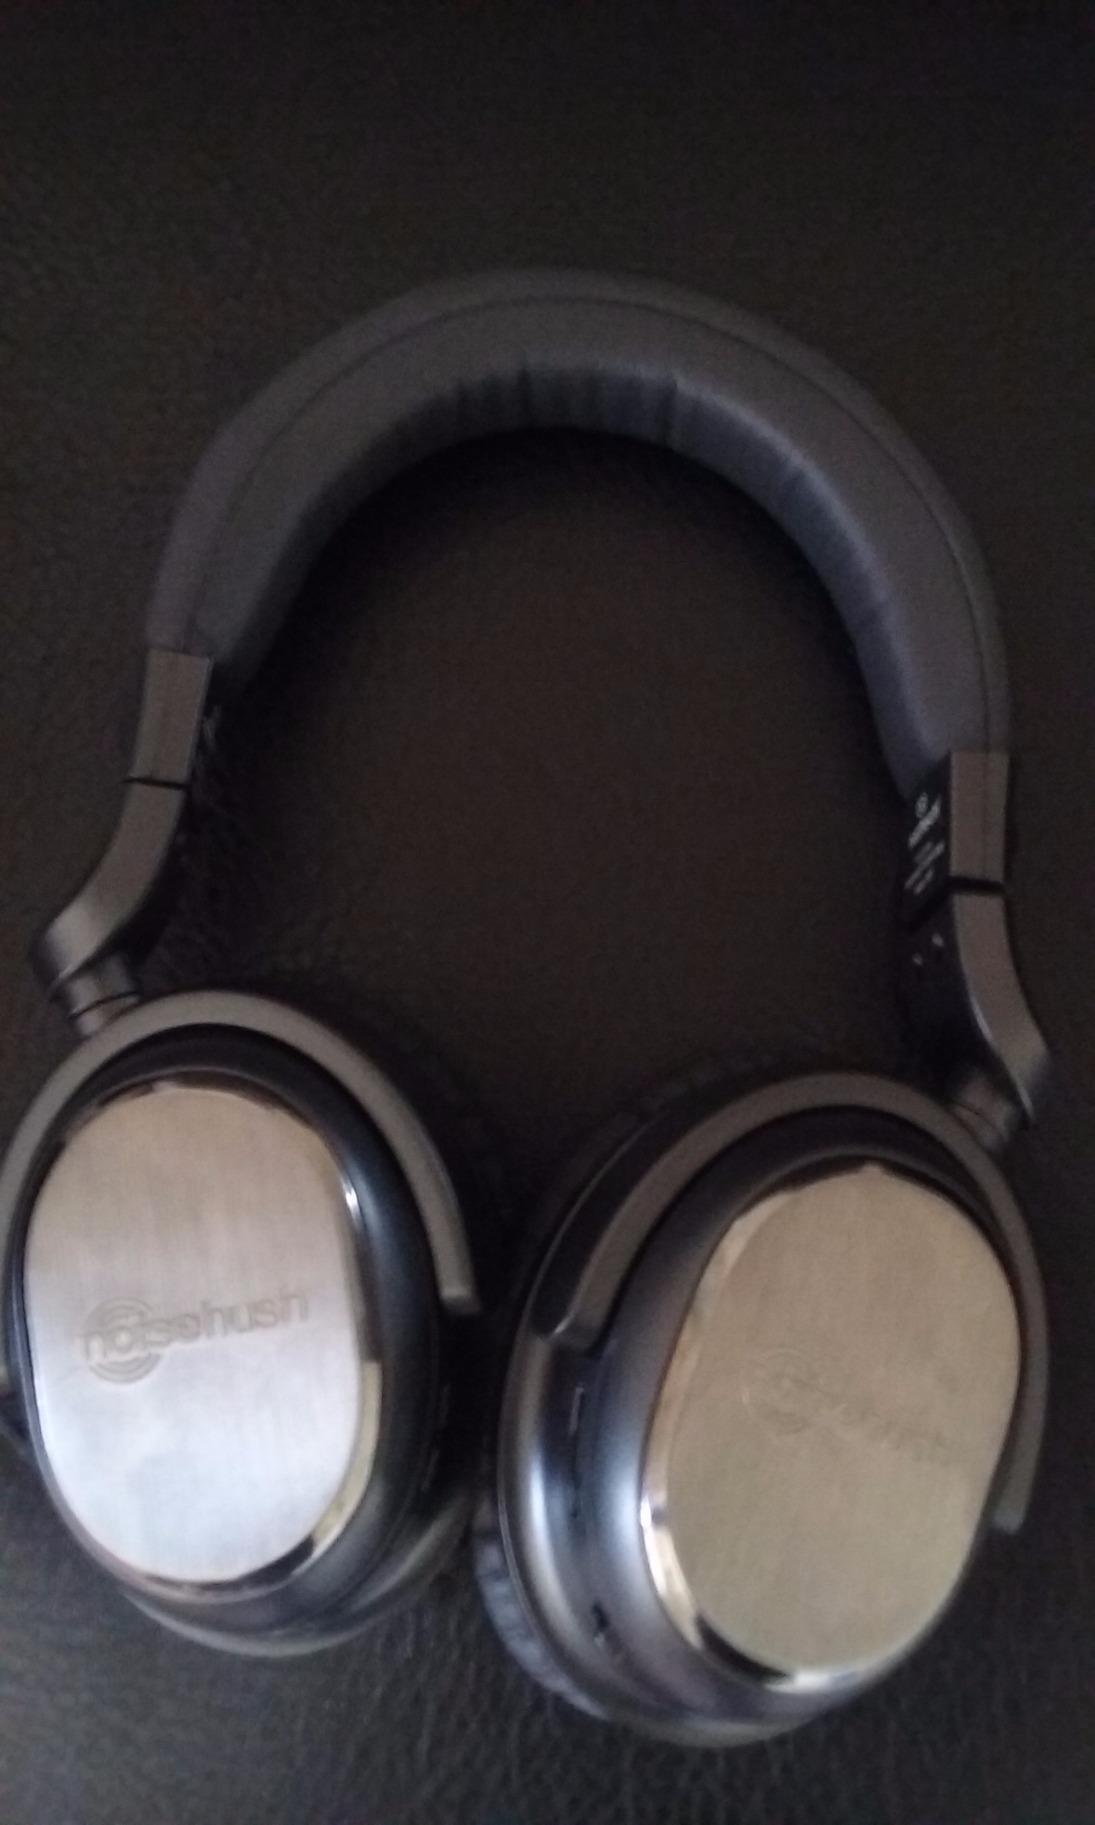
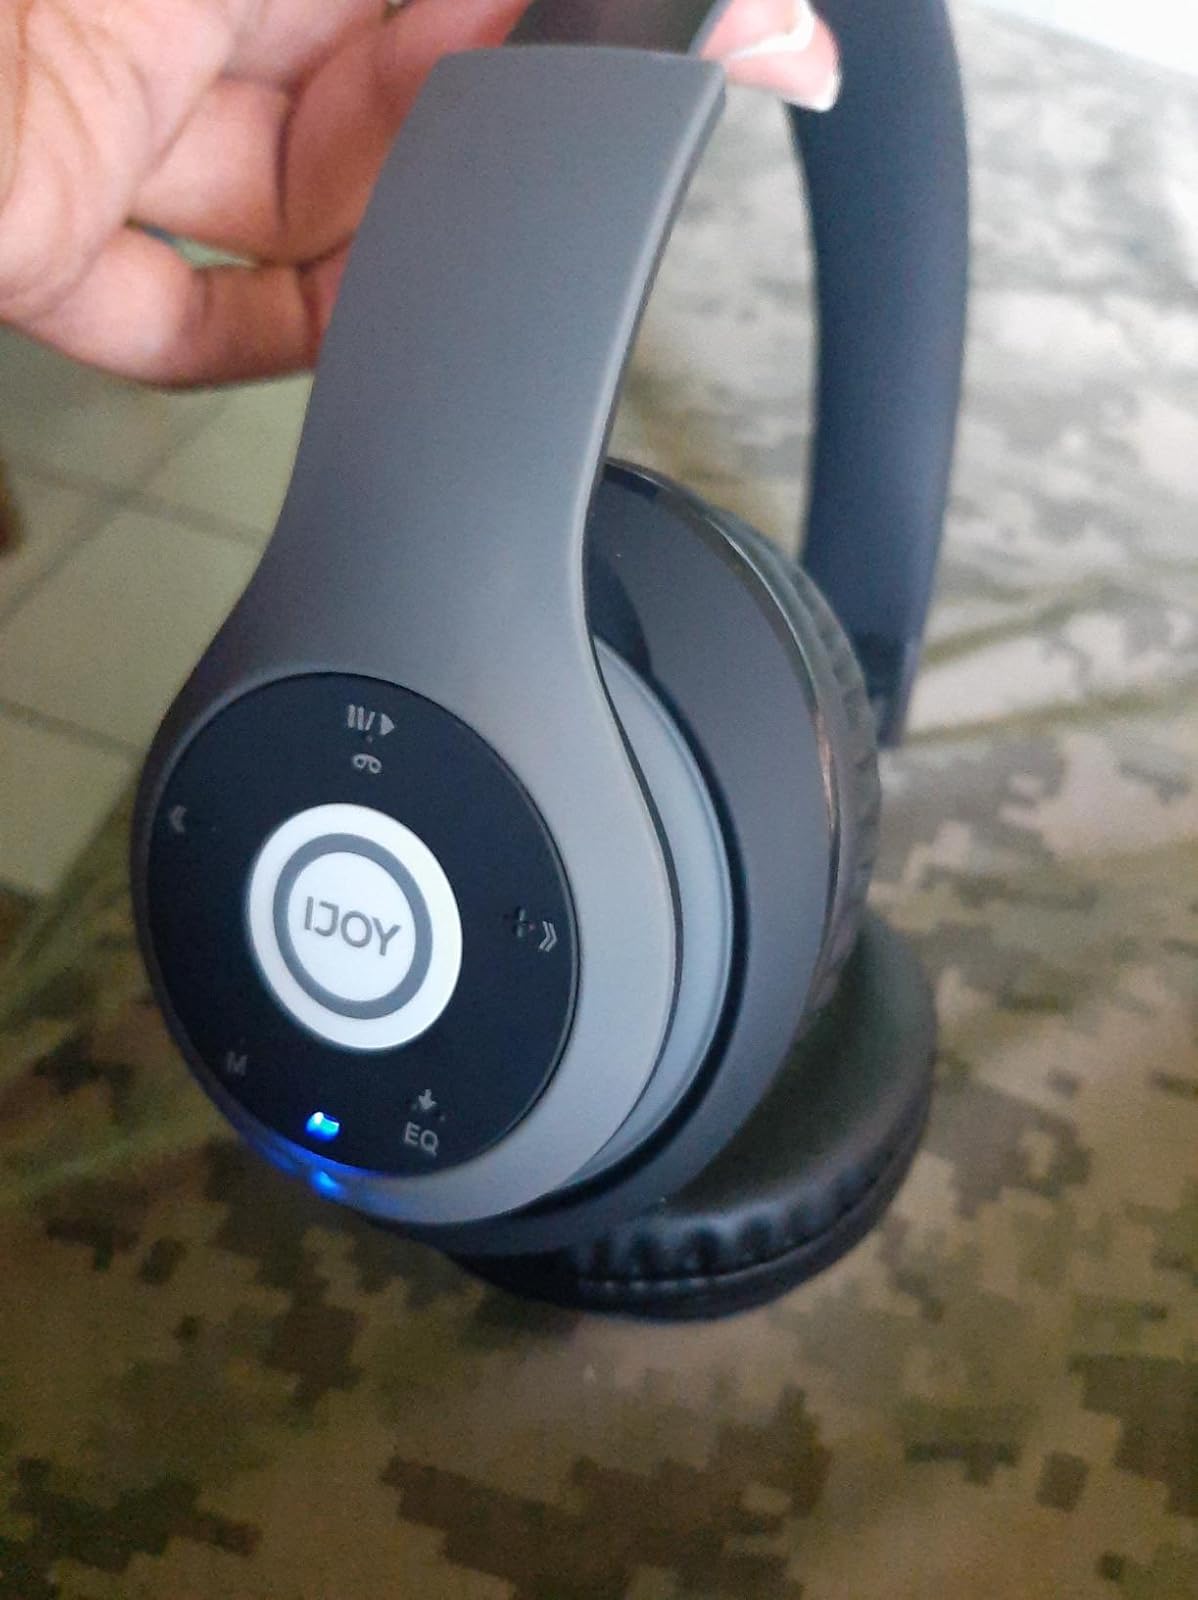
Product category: headphones
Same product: no